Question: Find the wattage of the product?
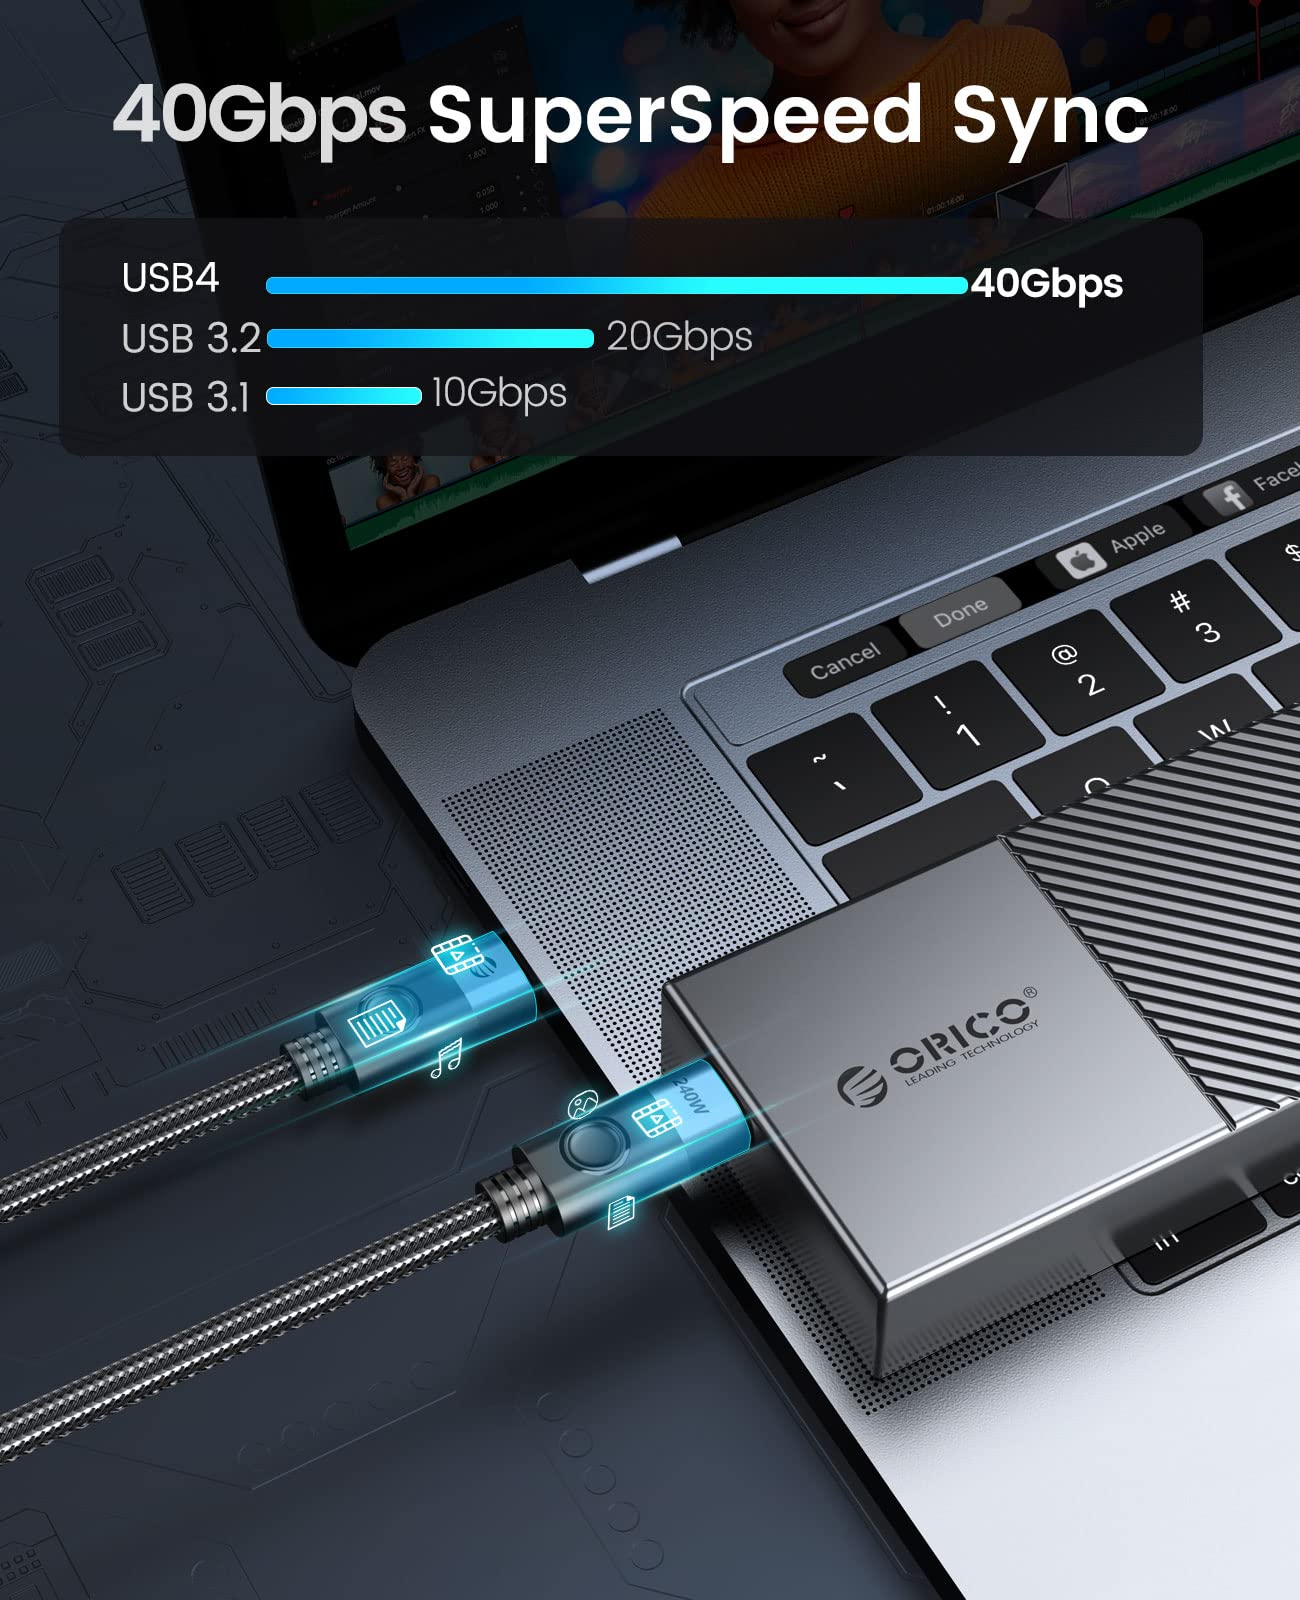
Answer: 240.0 watt